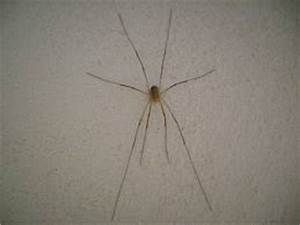
Label: ragno